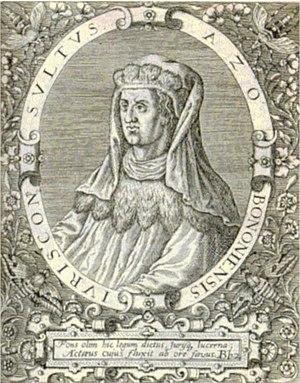
Azon est un savant jurisconsulte italien de la fin du XIIᵉ et du début du XIIIᵉ siècle.